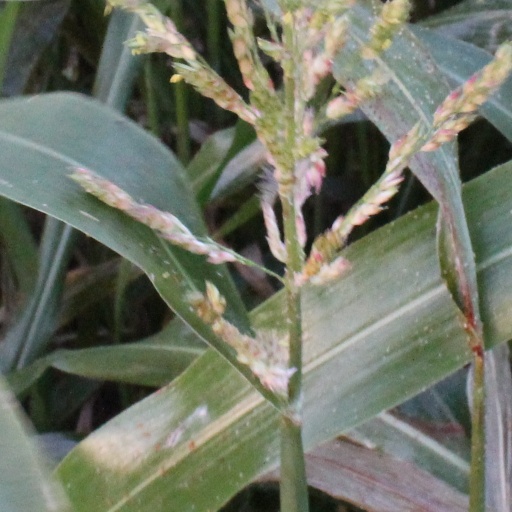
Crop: sorghum